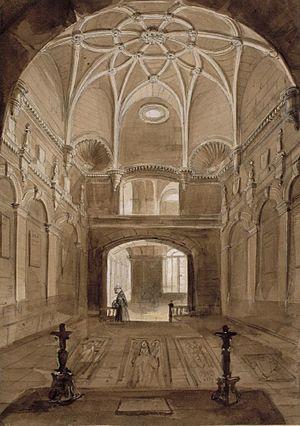
Henri de Castille dit le Sénateur, infant de Castille, né le 6 mars 1230 à Burgos et mort le 11 août 1303 à Roa, a exercé de hautes fonctions dans le sultanat hafside de Tunis, les États pontificaux et le royaume de Castille.